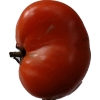
Label: tomato